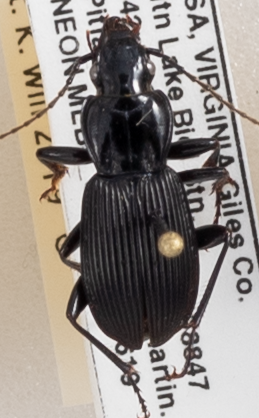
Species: Pterostichus lachrymosus
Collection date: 2018-06-19
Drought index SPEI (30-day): -0.54
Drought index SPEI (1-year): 0.32
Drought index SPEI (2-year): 0.63